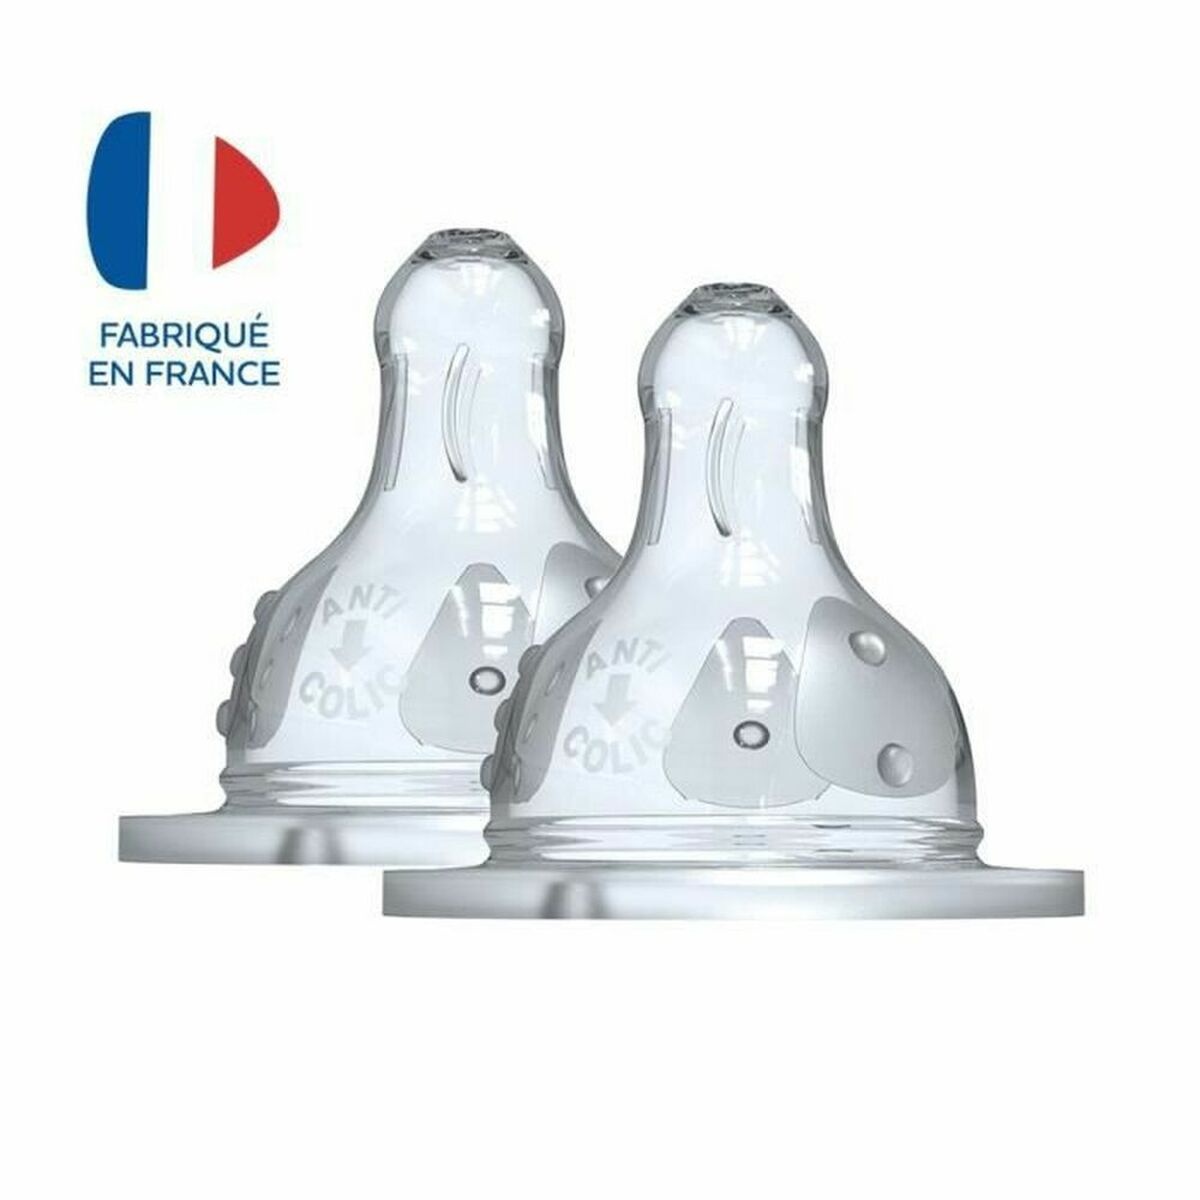
Sauger Dodie 2 Stücke (2 Stück)
Für unsere Kinder möchten wir Ihnen Sauger Dodie 2 Stücke (2 Stück) vorstellen, perfekt für alle, die qualitativ hochwertige Produkte für die Kleinsten suchen. Kaufen Sie Dodie und weitere Marken und Lizenzen zu den besten Preisen!
Brand: Dodie
Category: Baby & Toddler > Nursing & Feeding > Feeding Essentials > Baby Bottle Nipples & Liners > Baby Bottle Nipples